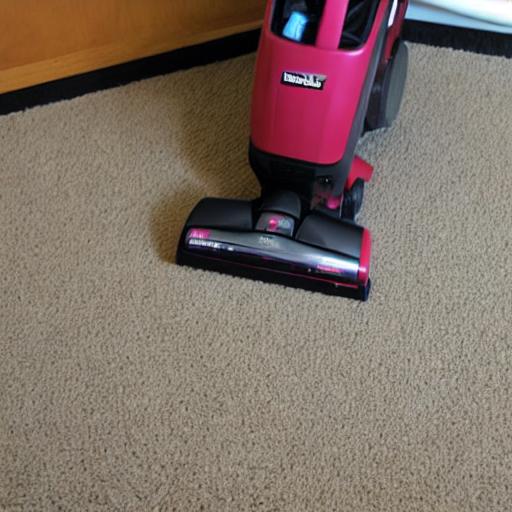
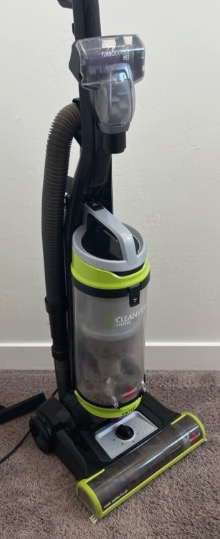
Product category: items_vacuum
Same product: no